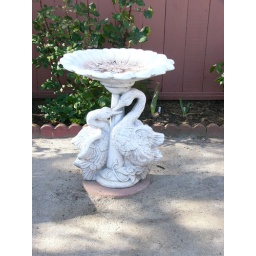
Bird bath in the sand garden.